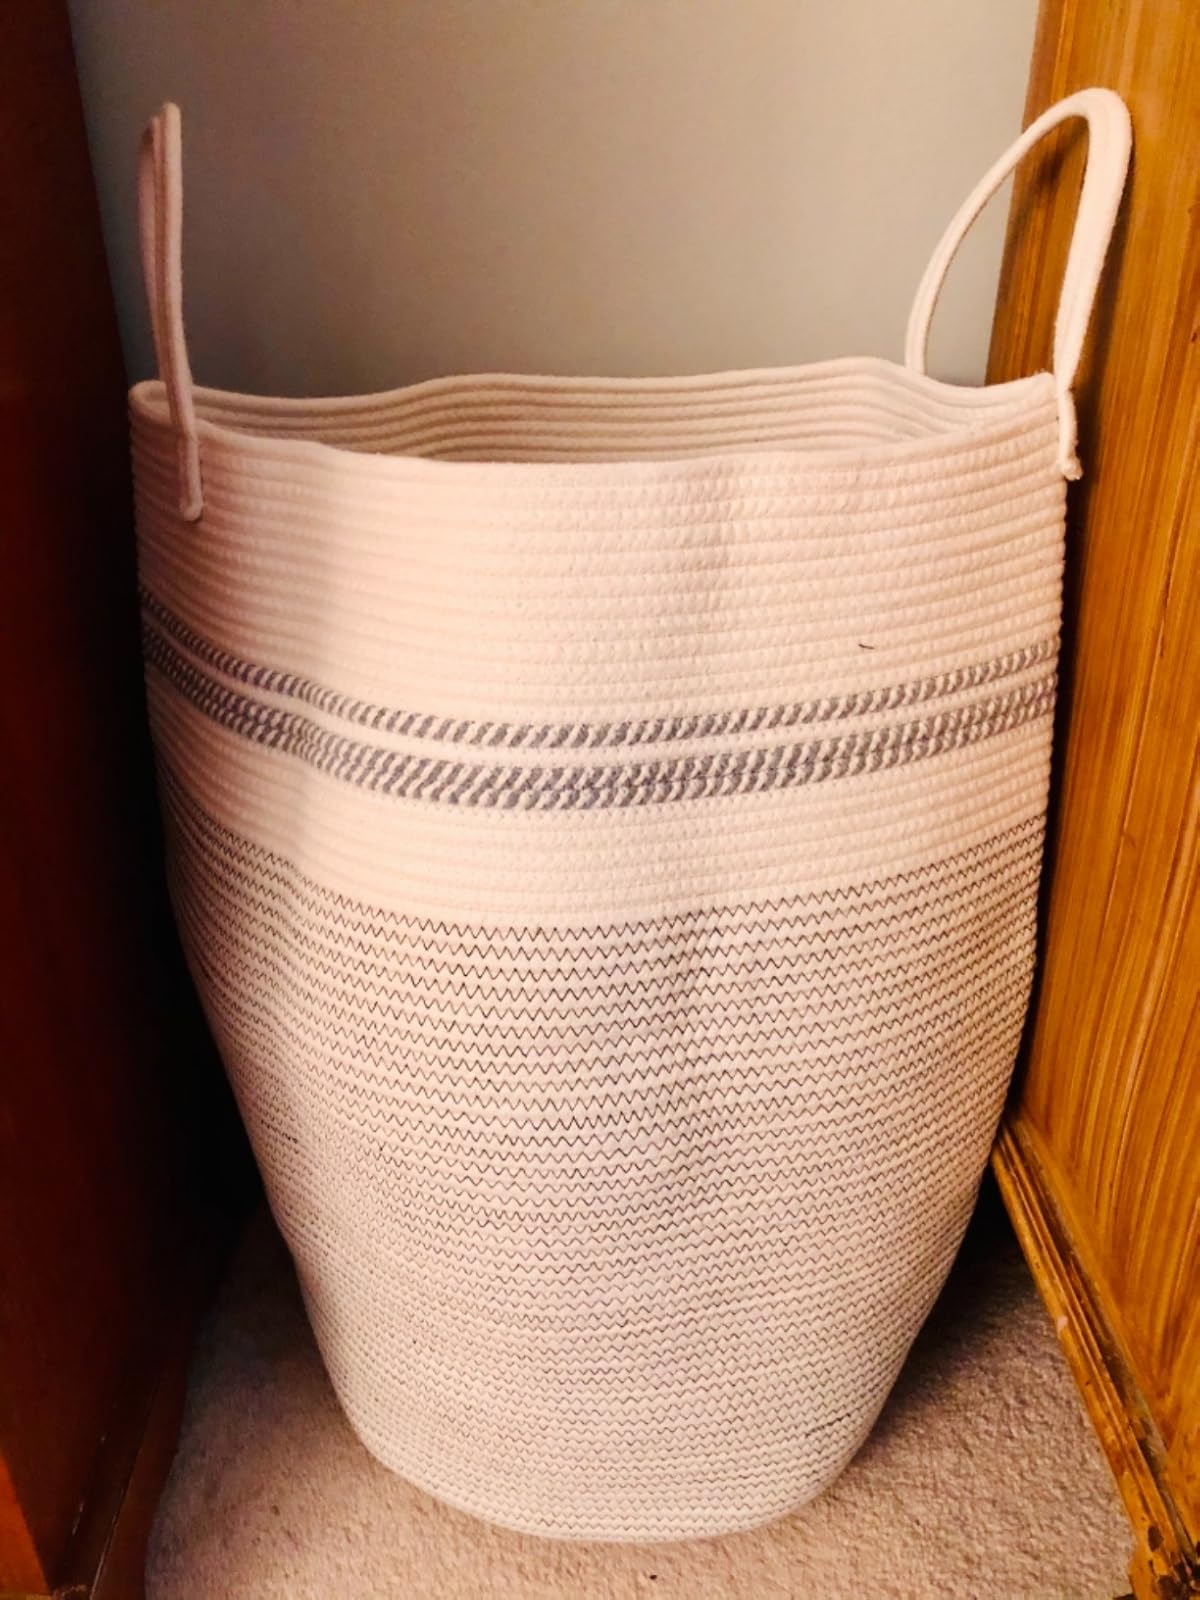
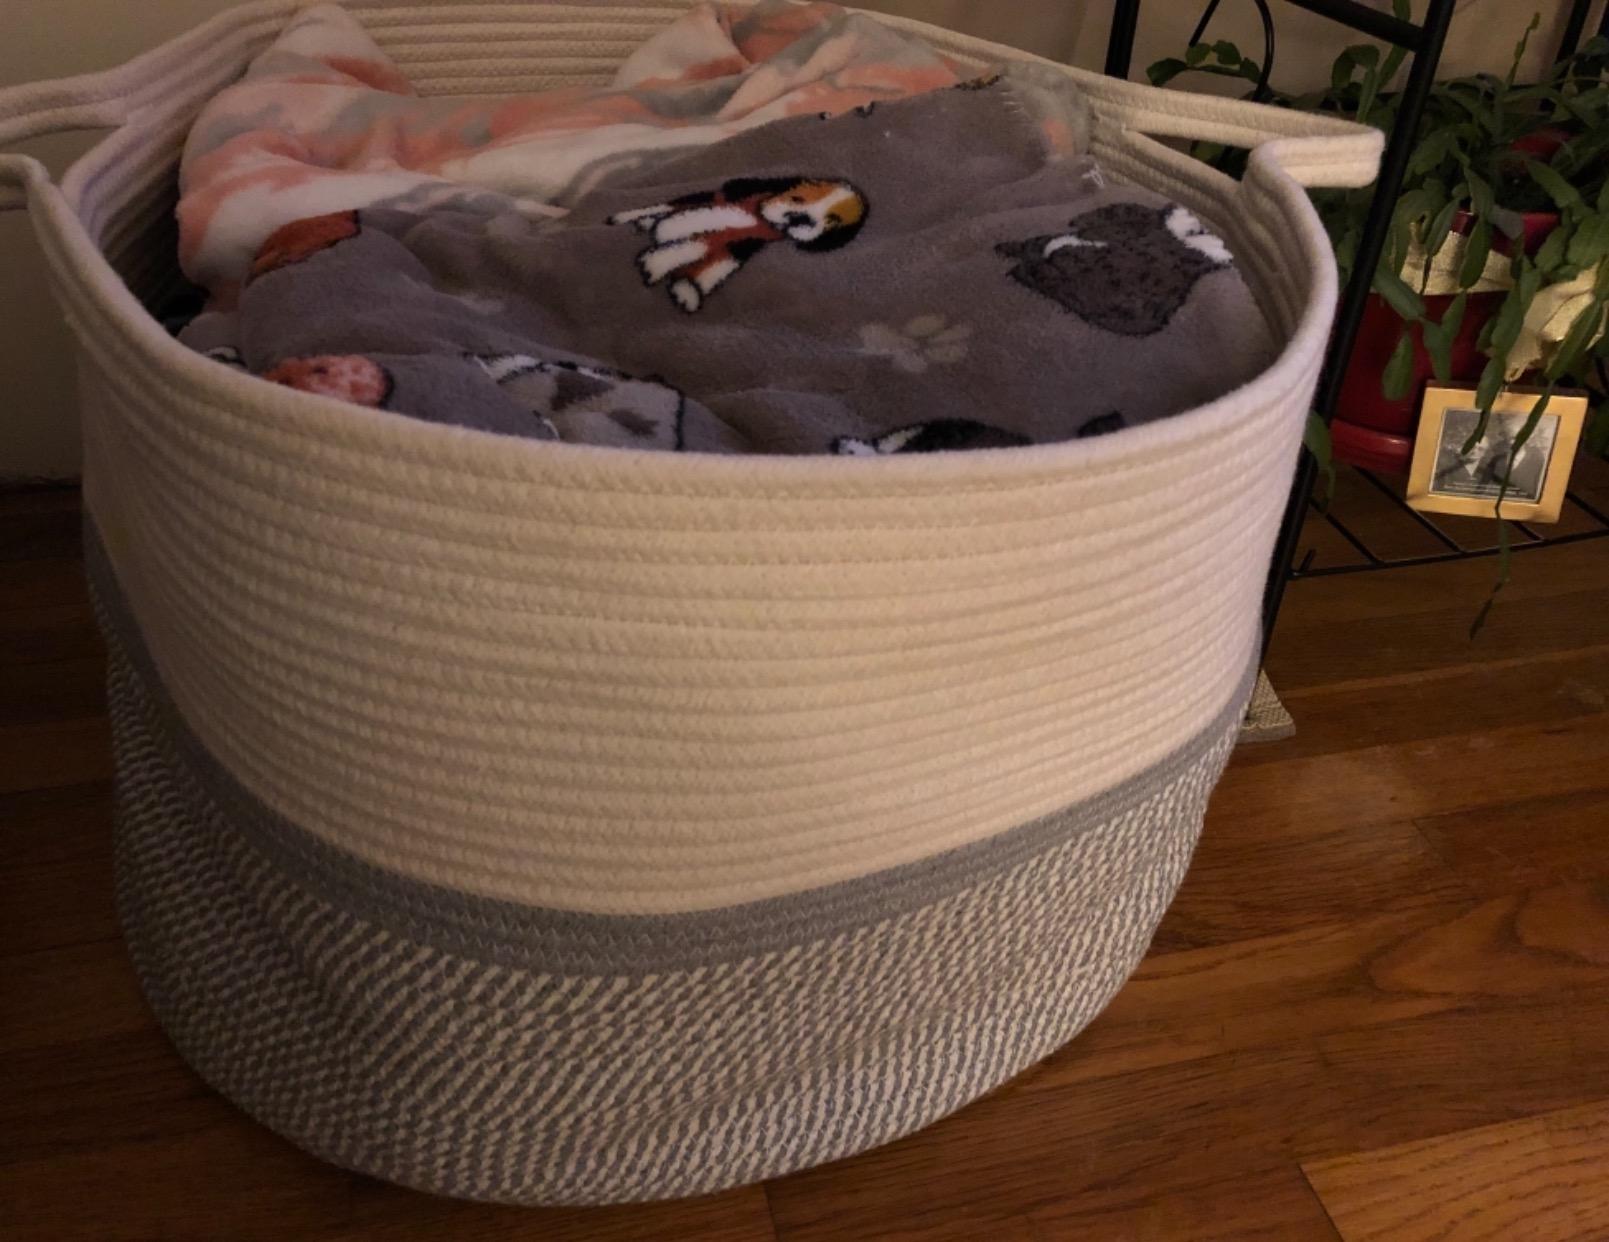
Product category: items_hamper
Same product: no